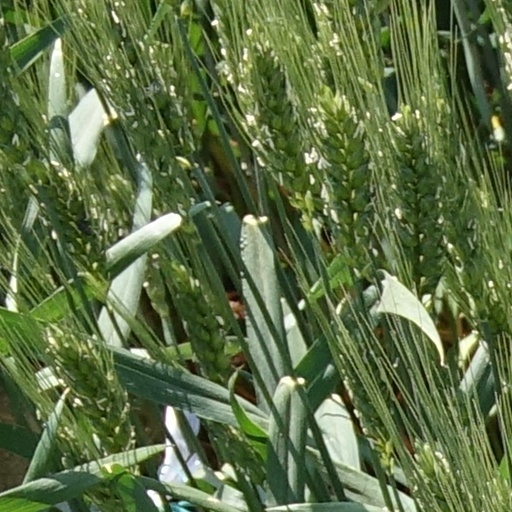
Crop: wheat